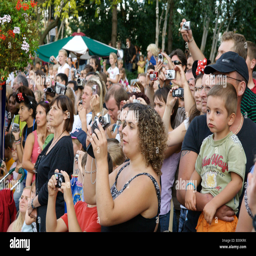
a crowd of people taking photographs